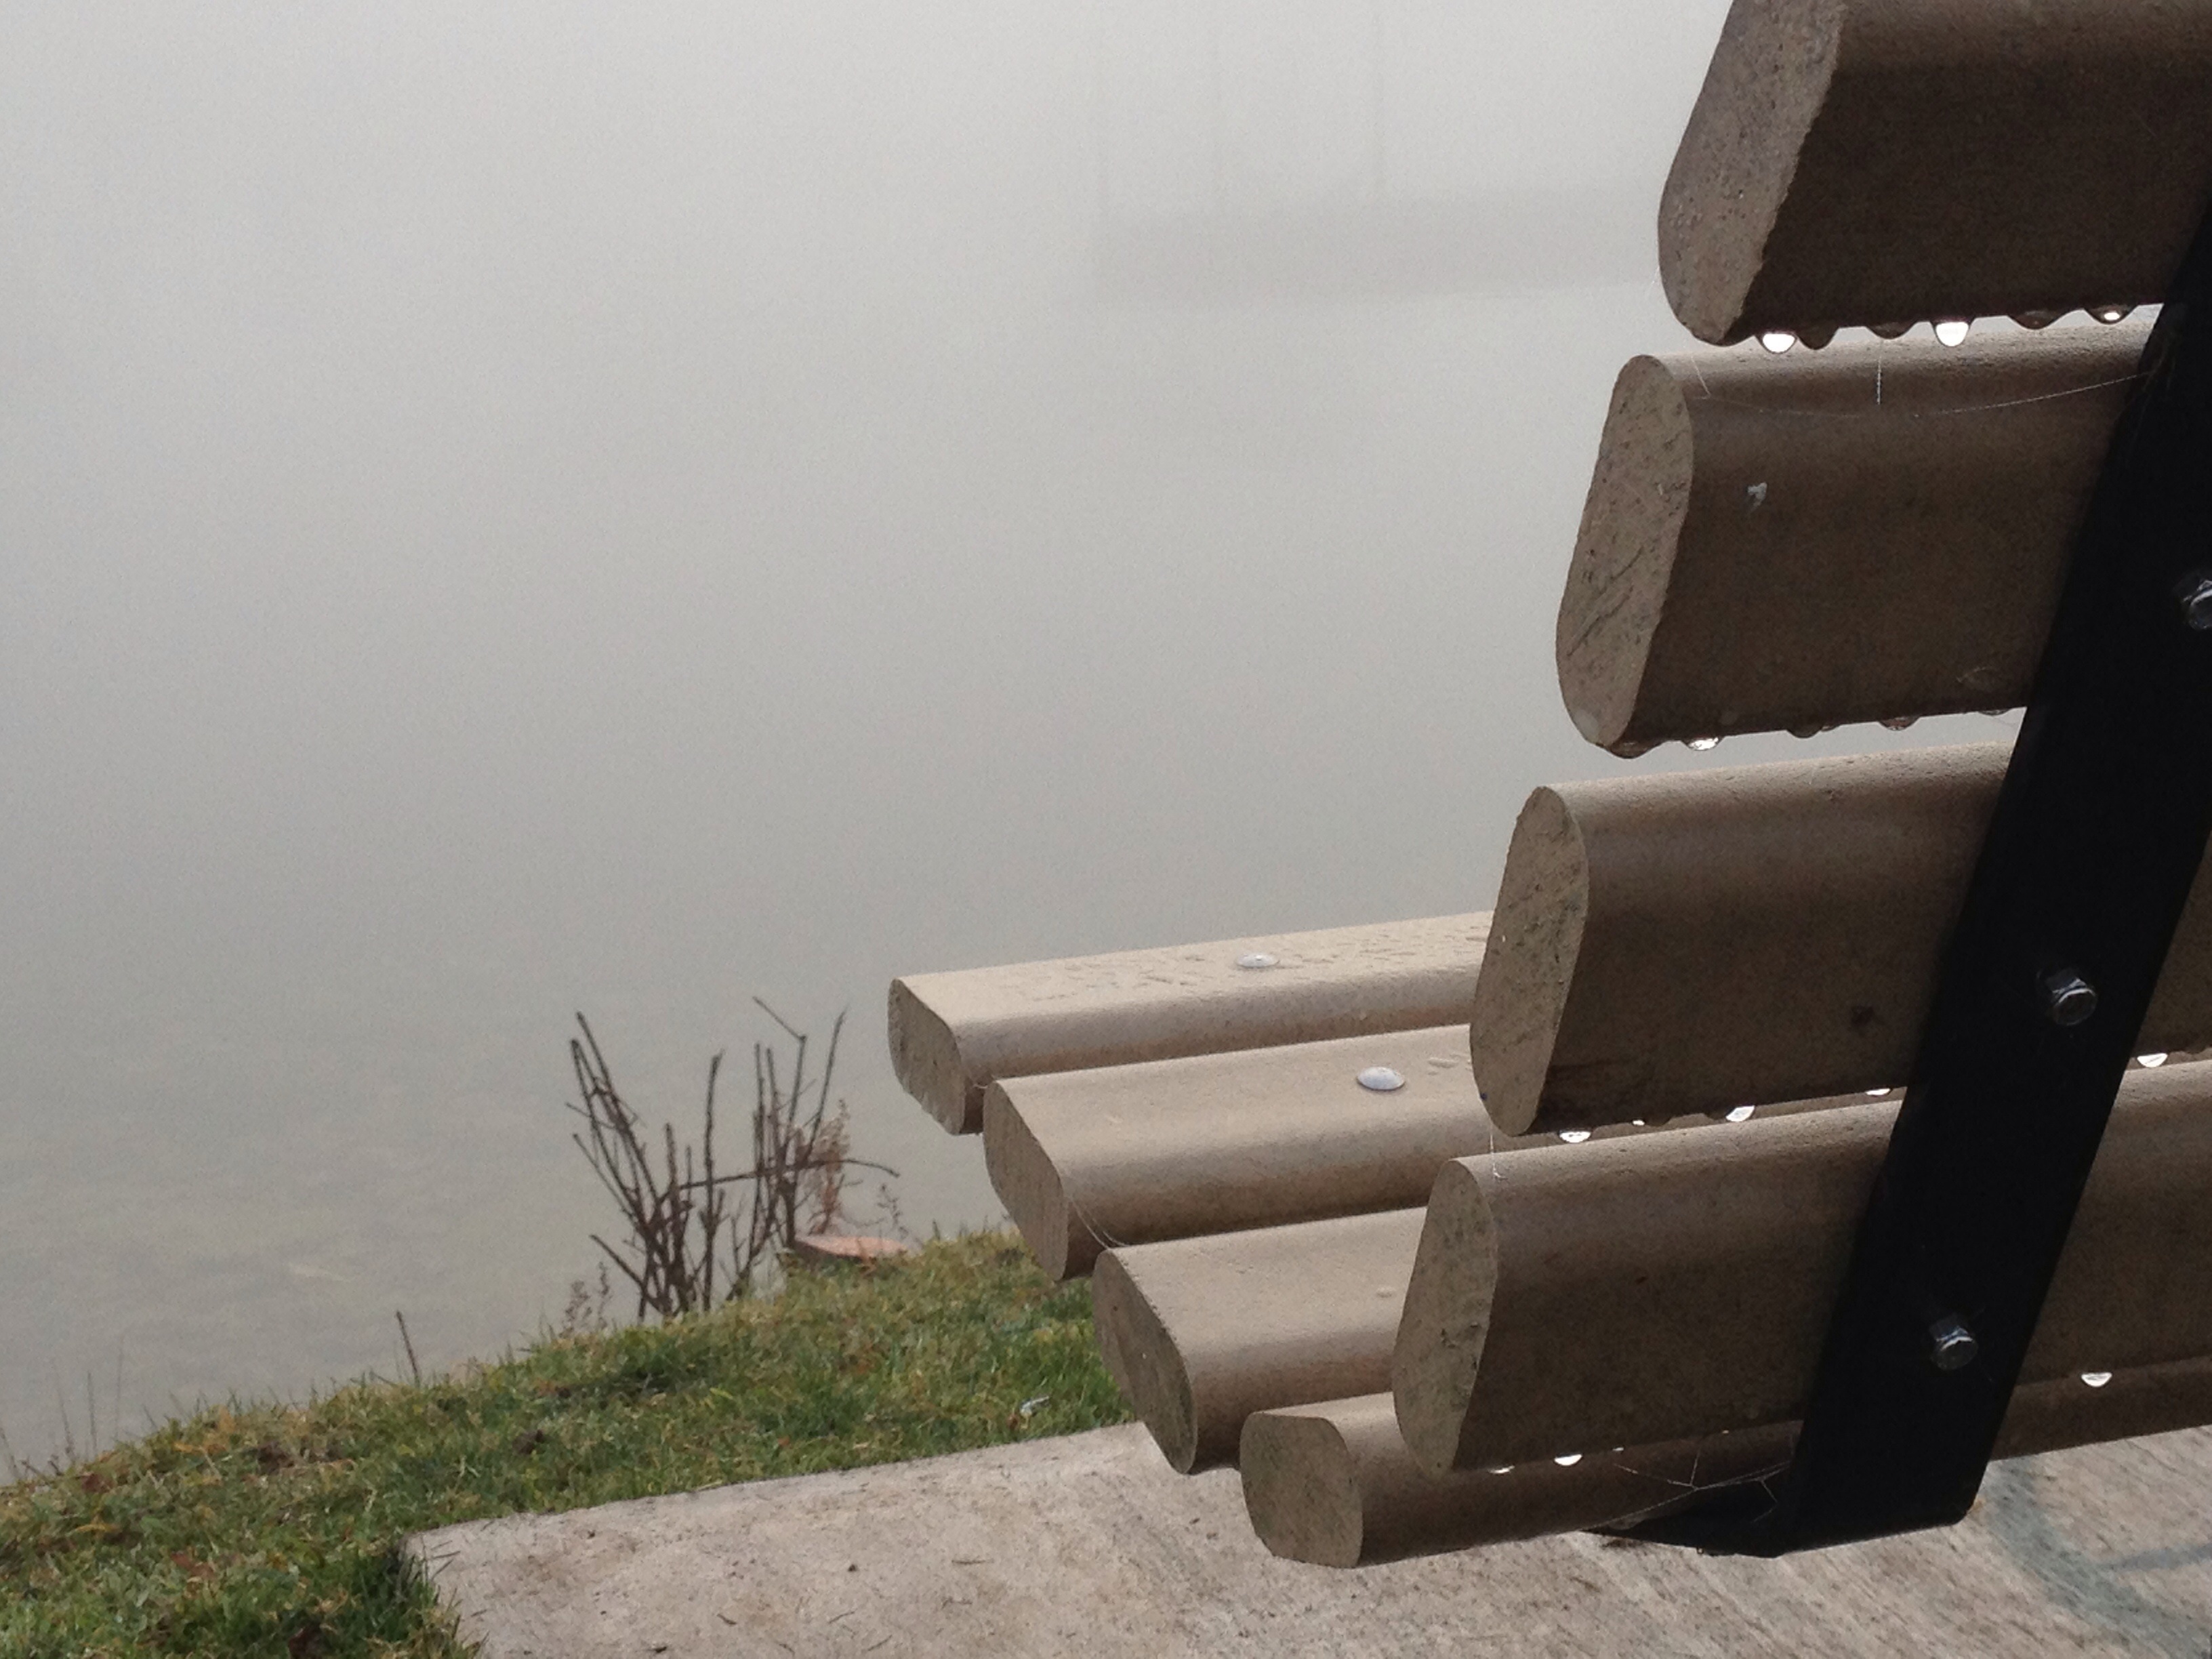
wood, chair, furniture